Battle of Timor

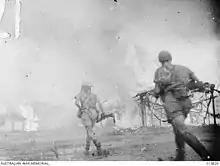
The East Timorese village of Mindelo (Turiscai) is burnt to the ground by Australian guerillas to prevent its use as a Japanese base, 12 December 1942.

By the end of February, the Japanese controlled most of Dutch Timor and the area around Dili in the northeast. However, the Australians remained in the south and east of the island. The 2/2nd Independent Company was specially trained for commando-style, stay behind operations and it had its own engineers and signallers, although it lacked heavy weapons and vehicles. The commandos were hidden throughout the mountains of Portuguese Timor, and they commenced raids against the Japanese, assisted by Timorese guides, native carriers and mountain ponies.